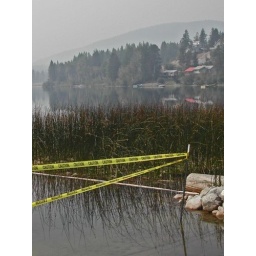
Area of our beach cordoned of by the fire crews for an emergency water supply.